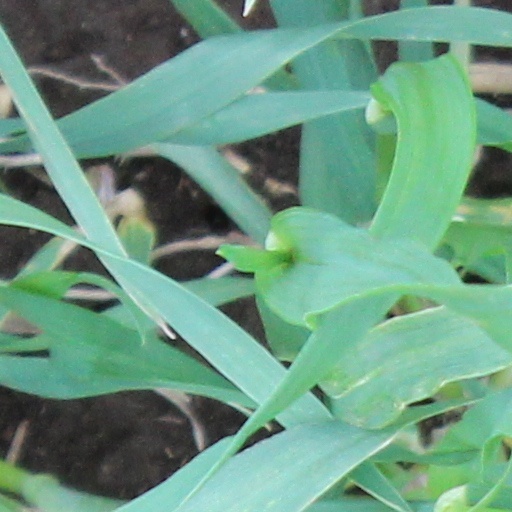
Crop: wheat